Shugborough Tunnel

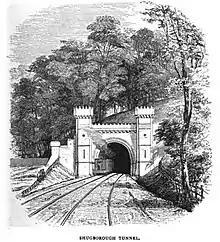
Shugborough Tunnel's west portal from "The Illustrated London News", 1847

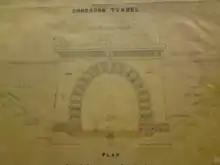
Pre-construction plan of the eastern tunnel portal

Shugborough Tunnel is long, a brick-lined semi-circular arch and carries a double line of railway under a flank of the Satnall Hills through the grounds of Shugborough Hall. Though driven through conglomerate rock, a hard sandstone, it is built on a curve and contains no ventilation shafts. The shafts were filled in on completion of the excavations as any structure or spoil hill would have disturbed the delicate classically landscaped hillside overhead.